Kazimierz Wodzicki (ornithologist, born 1816)

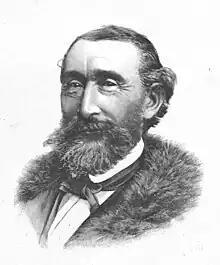

Kazimierz Stanisław Michał Wodzicki (26 September 1816 – 20 October 1889) was a Polish nobleman from Galicia who served as a member of the Imperial Council from 1861 to 1863. He was also an ornithologist and authored several books on birds.